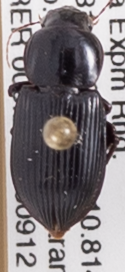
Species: Discoderus robustus
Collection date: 2018-09-12
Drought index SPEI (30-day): -0.39
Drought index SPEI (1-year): -1.69
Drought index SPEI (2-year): -1.45